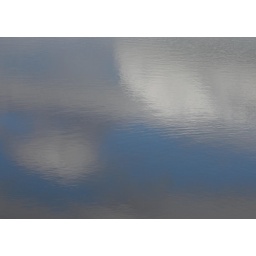
clouds in the water